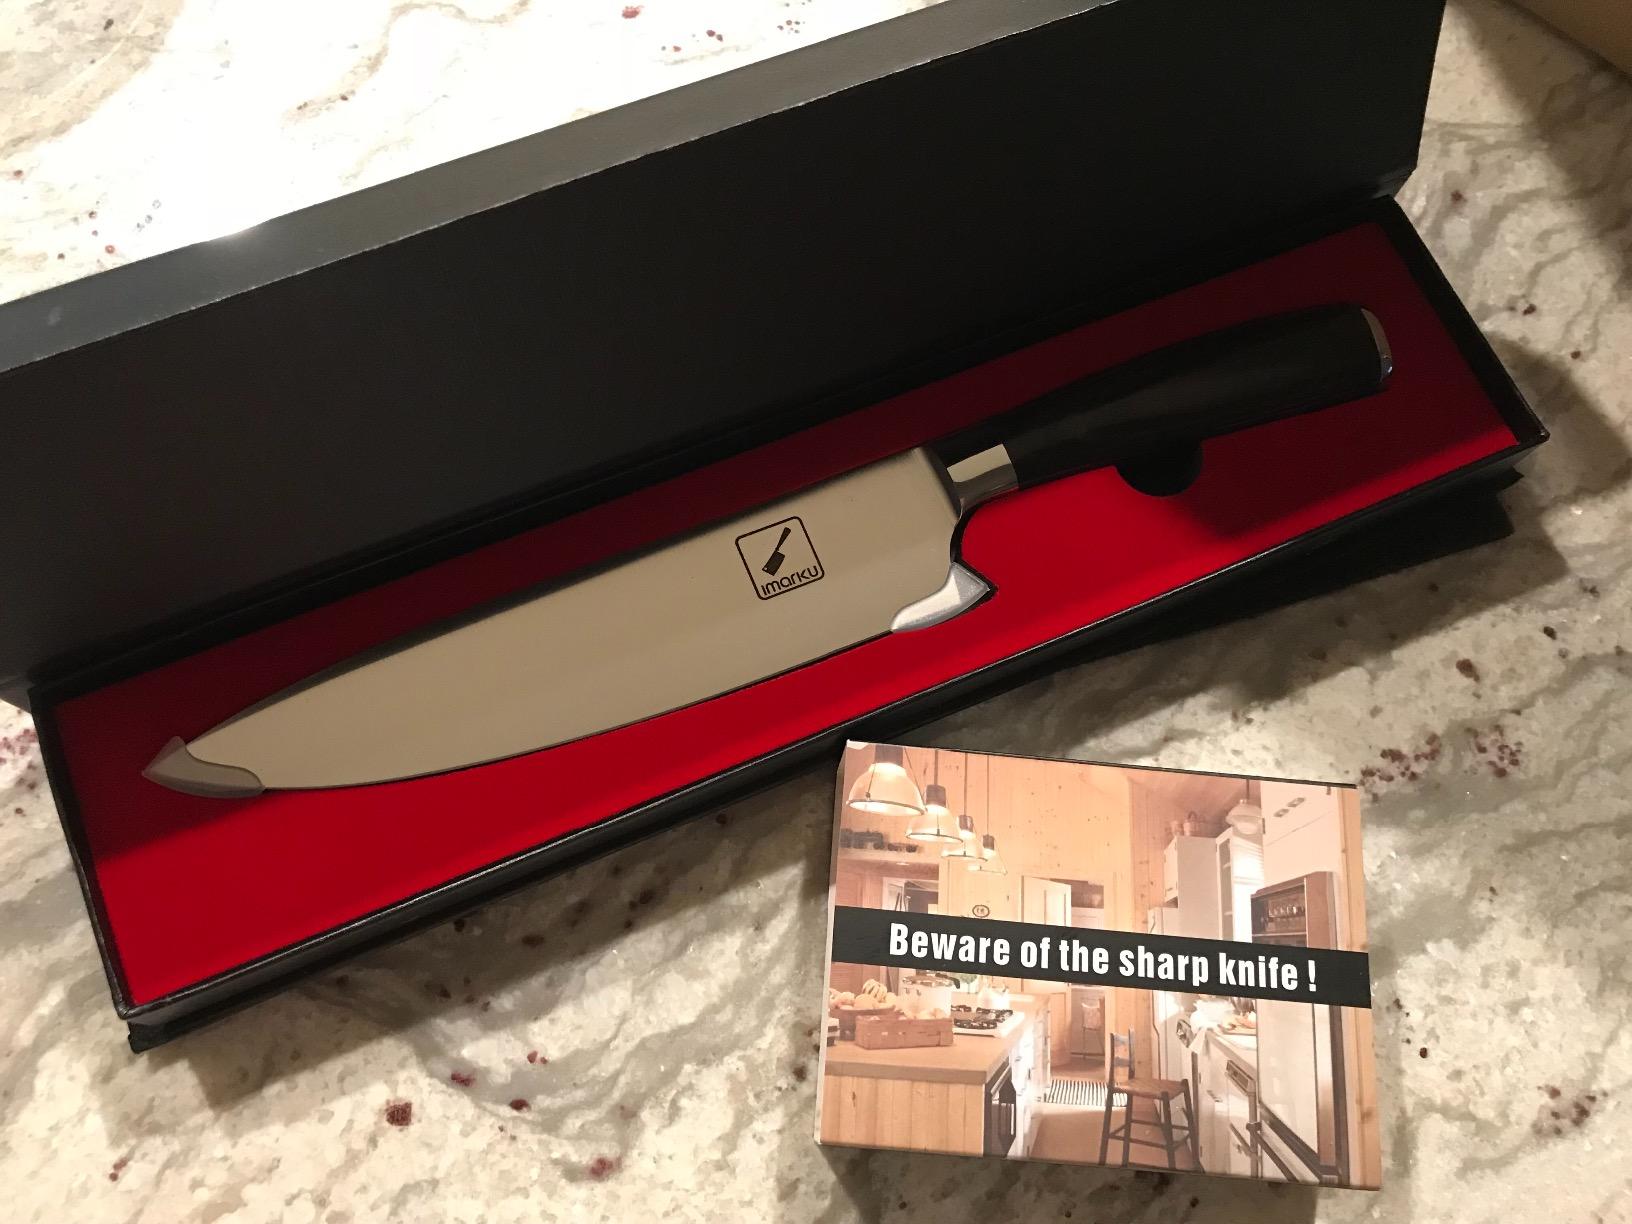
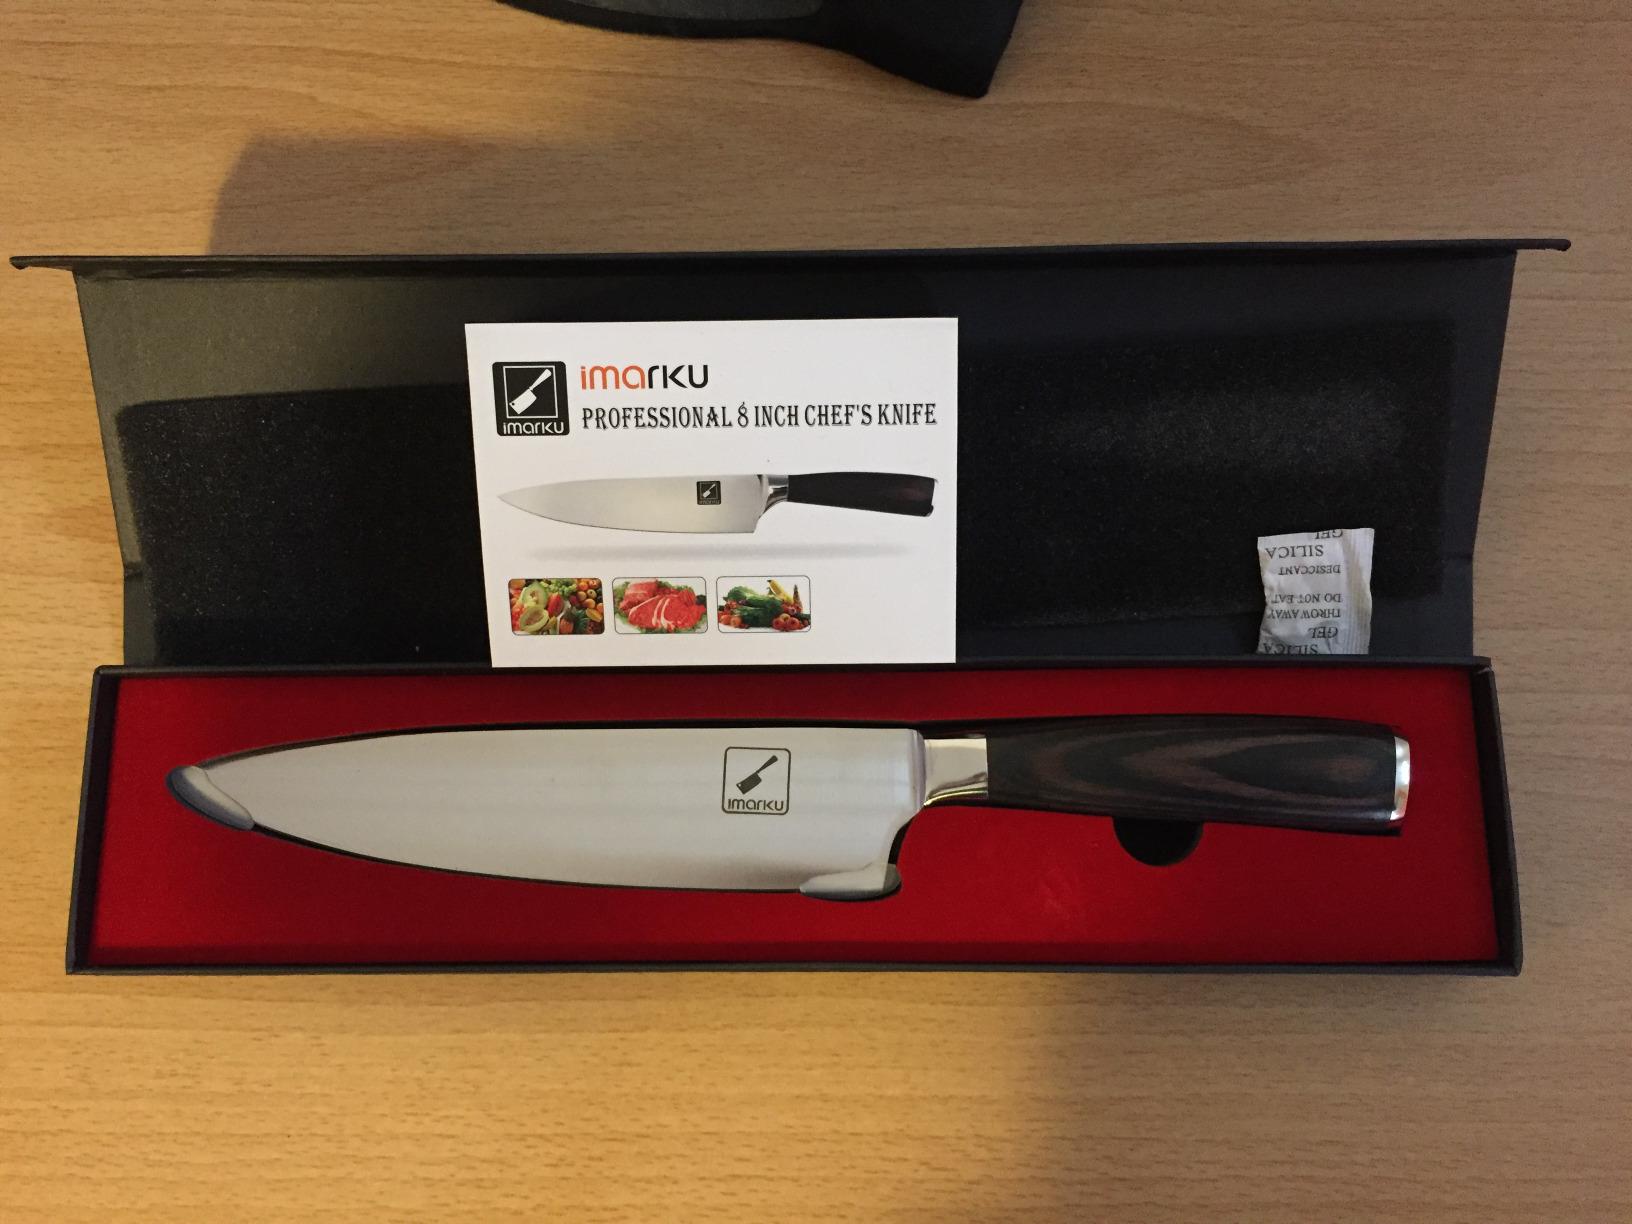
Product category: items_knife
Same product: yes